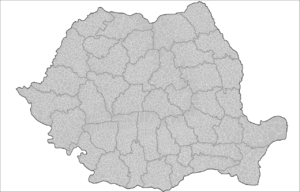
La commune est la plus petite division administrative de Roumanie. Il en existe 2 686. Chacune est gouvernée par un maire.